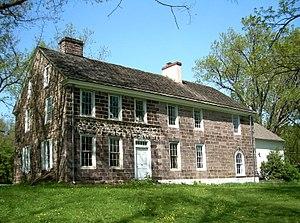
South Coventry Township est un township, situé au nord du comté de Chester, aux États-Unis. En 2010, il comptait une population de 2 604 habitants.